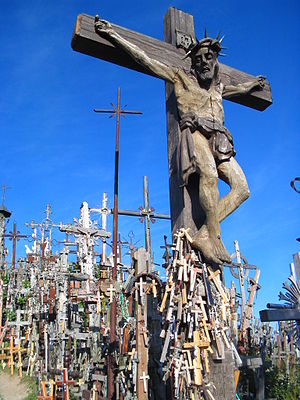
Korshøjen
Korshøjen
Korshøjen er et nationalt katolsk pilgrimssted omkring 12 km nord for industribyen Šiauliai i det nordlige Litauen. Stedet har fået sit navn efter de utallige kors, som er sat på en 60 meter lang og 40-50 meter bred kunstig høj. Der er omkring 200.000 kors på højen. Foruden kors har pilgrimme efterladt krucifikser, statuer af jomfru Maria og rosenkranse på højen. Korshøjen er både et nationalt og et religiøst symbol.